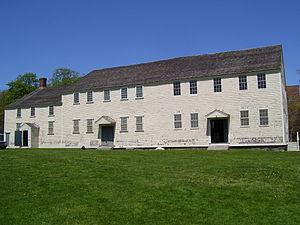
La classification de la plus ancienne église des États-unis doit être divisée en deux parties, la plus ancienne dans le sens du plus ancien édifice, et la plus ancienne dans le sens de la plus ancienne communauté.